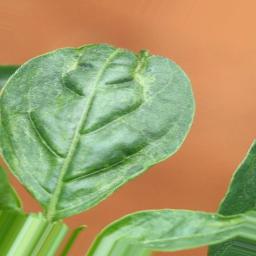
Label: mites_and_trips